Michael Ansara

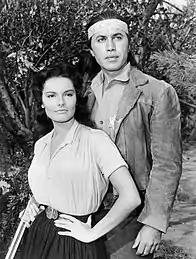

Following his role in "Only the Valiant", Ansara appeared in several Western films, including "Brave Warrior" (1952), "The Lawless Breed" (1953), "Three Young Texans" (1954), "The Lone Ranger" (1956), and "Pillars of the Sky" (1956).